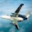
Label: airplane